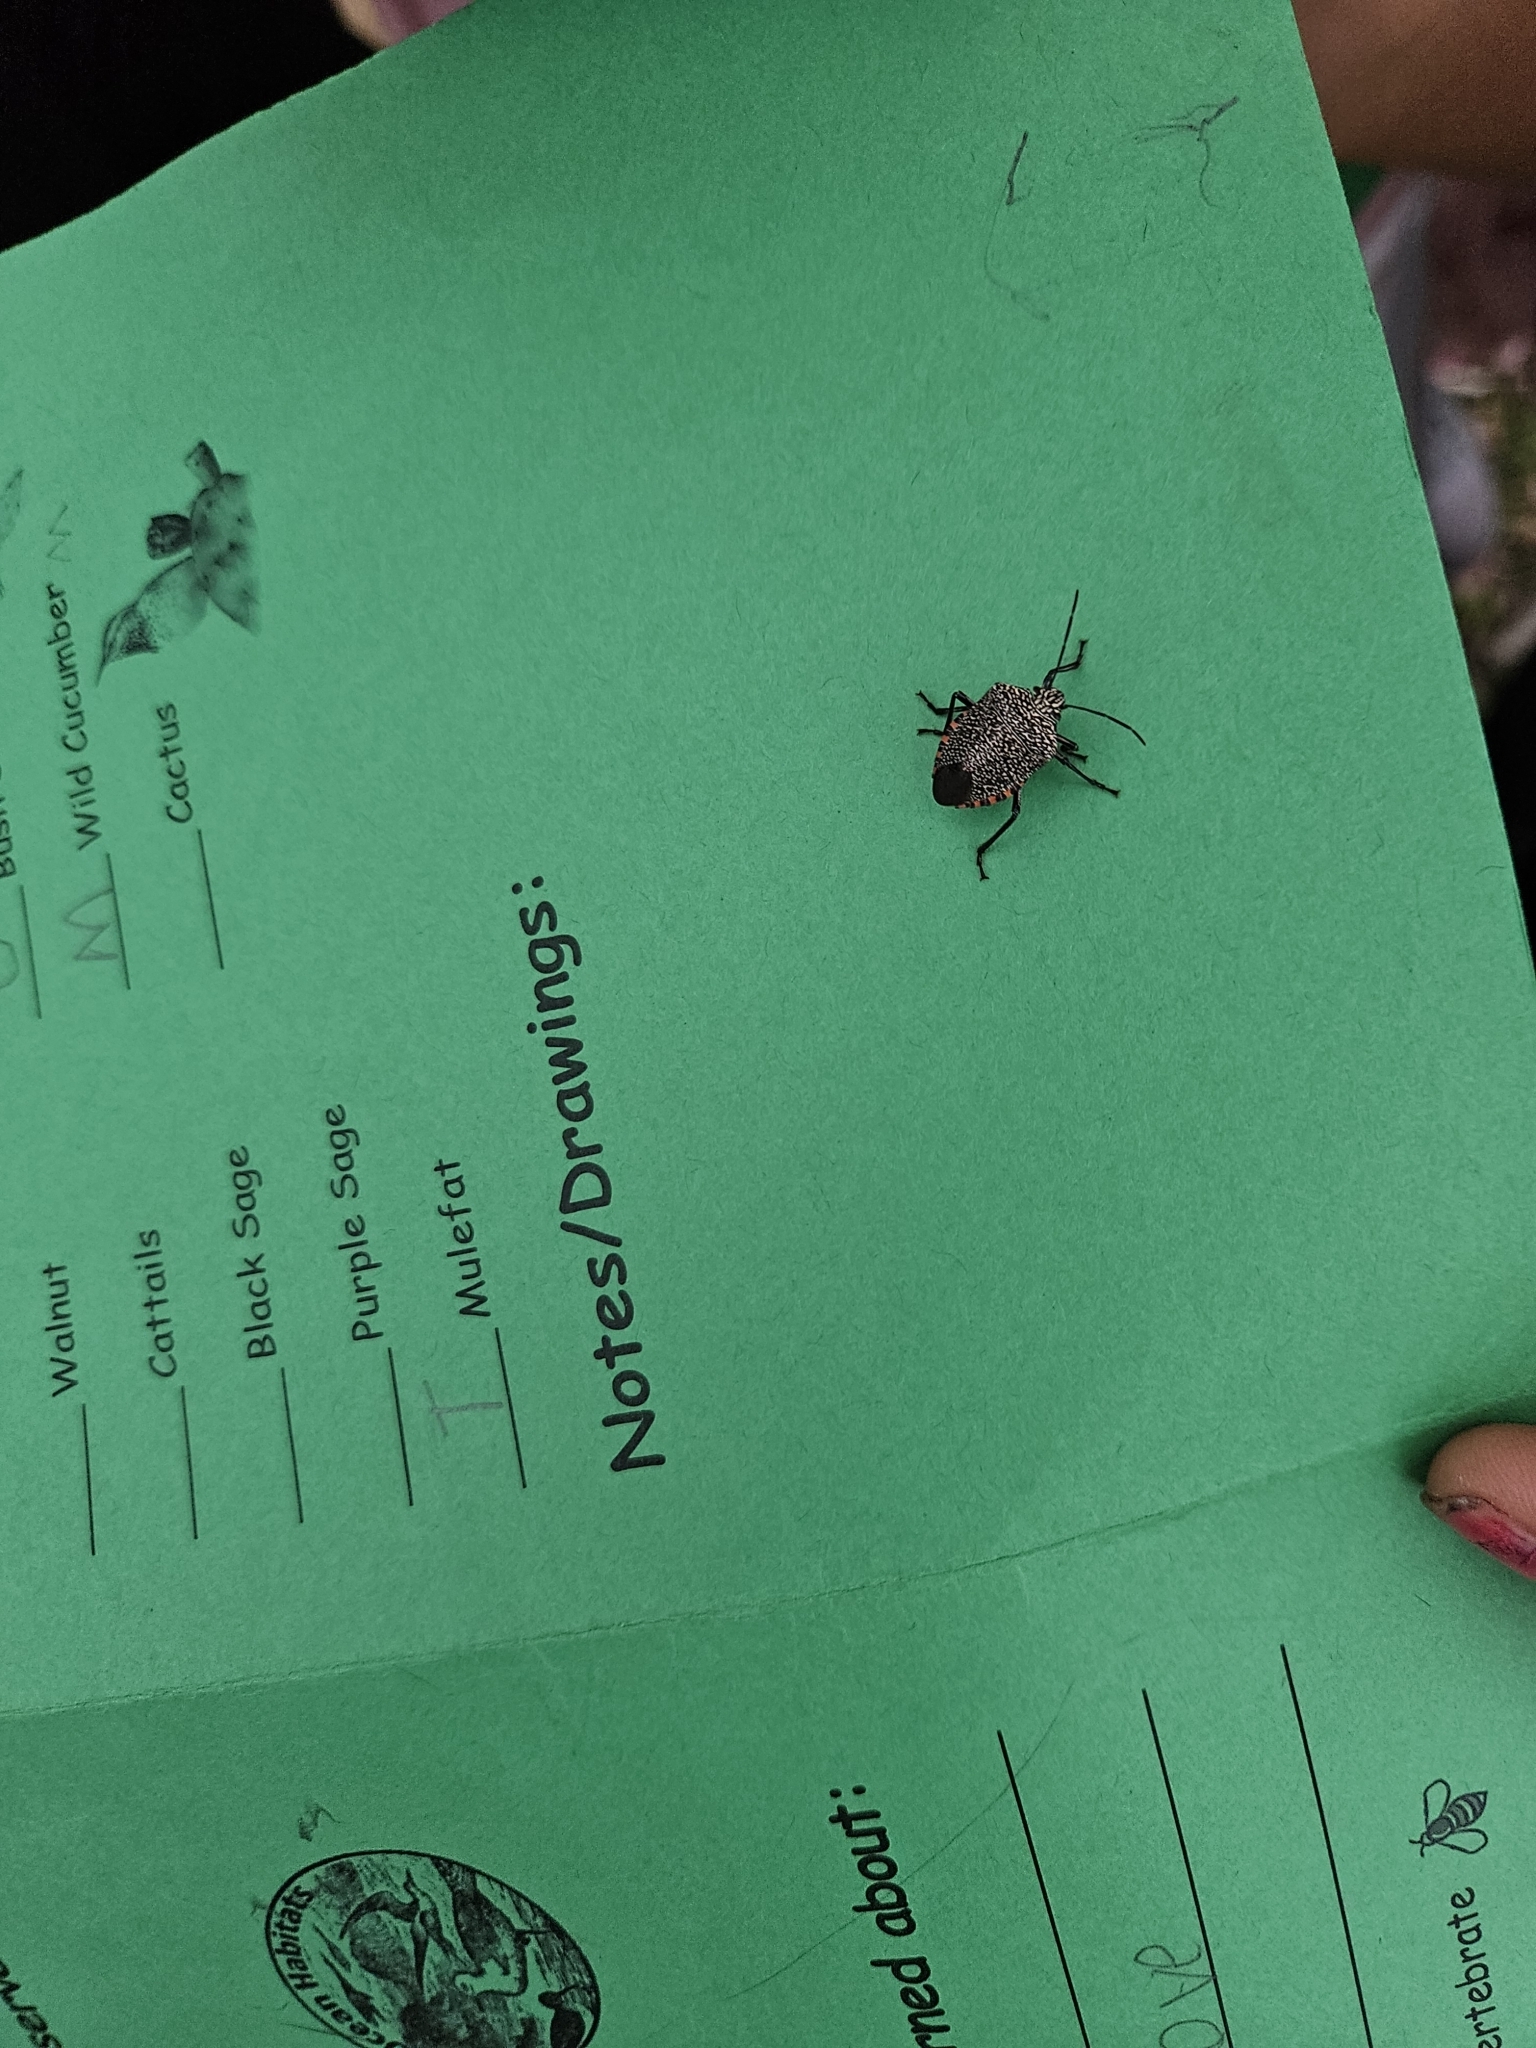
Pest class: stink_bug